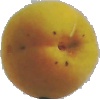
Label: Peach 2